Halton Regional Police Service

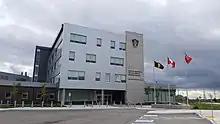
Halton Regional Police Service Headquarters opened in September 2018

The Halton Regional Police Service established its one-year Police Cadet program in June 2009. The primary purpose of the Police Cadet program is to promote and enhance the career development and experience of future Police Constable candidates. The Cadets assist front-line officers throughout the region, at community events. They are also assigned to a platoon, assigned a mentor officer, and exposed to all facets of front-line police work. They have the following desired qualifications for cadets: